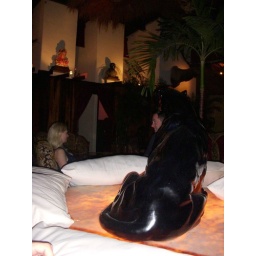
black cat in the bar